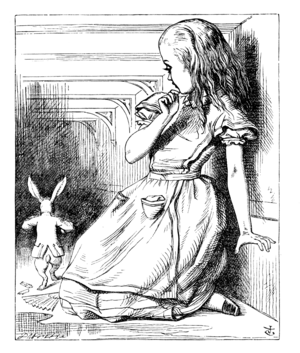
Illustration d'origine (1865), par John Tenniel (28 février 1820 – 25 février 1914), du roman de Lewis Carroll, Alice au pays des merveilles. Português: Ilustração clássica de Sr. John Tenniel d’Aventuras d’Alice no País das Maravilhas